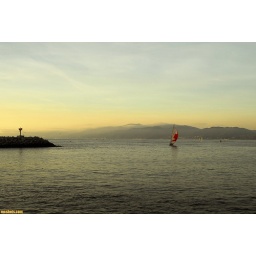
low clouds over the santa monica mountains